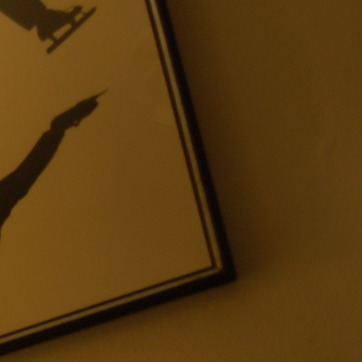
Material: glass